Plato Palace

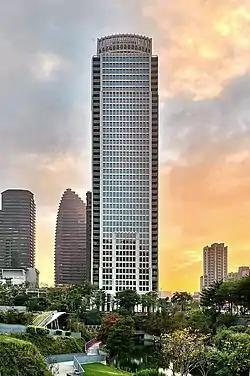

The Plato Palace is a residential skyscraper located in Taichung's 7th Redevelopment Zone, Xitun District, Taichung, Taiwan. Construction of the tower began in 2017 and it was topped out in 2020. The height of the building is , with a floor area of , and it comprises 43 floors above ground, as well as six basement levels. As of January 2021, it is the tallest residential building in Taichung, 4th tallest building in Taichung and 20th tallest building in Taiwan. The building was constructed under strict requirements of preventing earthquakes and typhoons common in Taiwan.